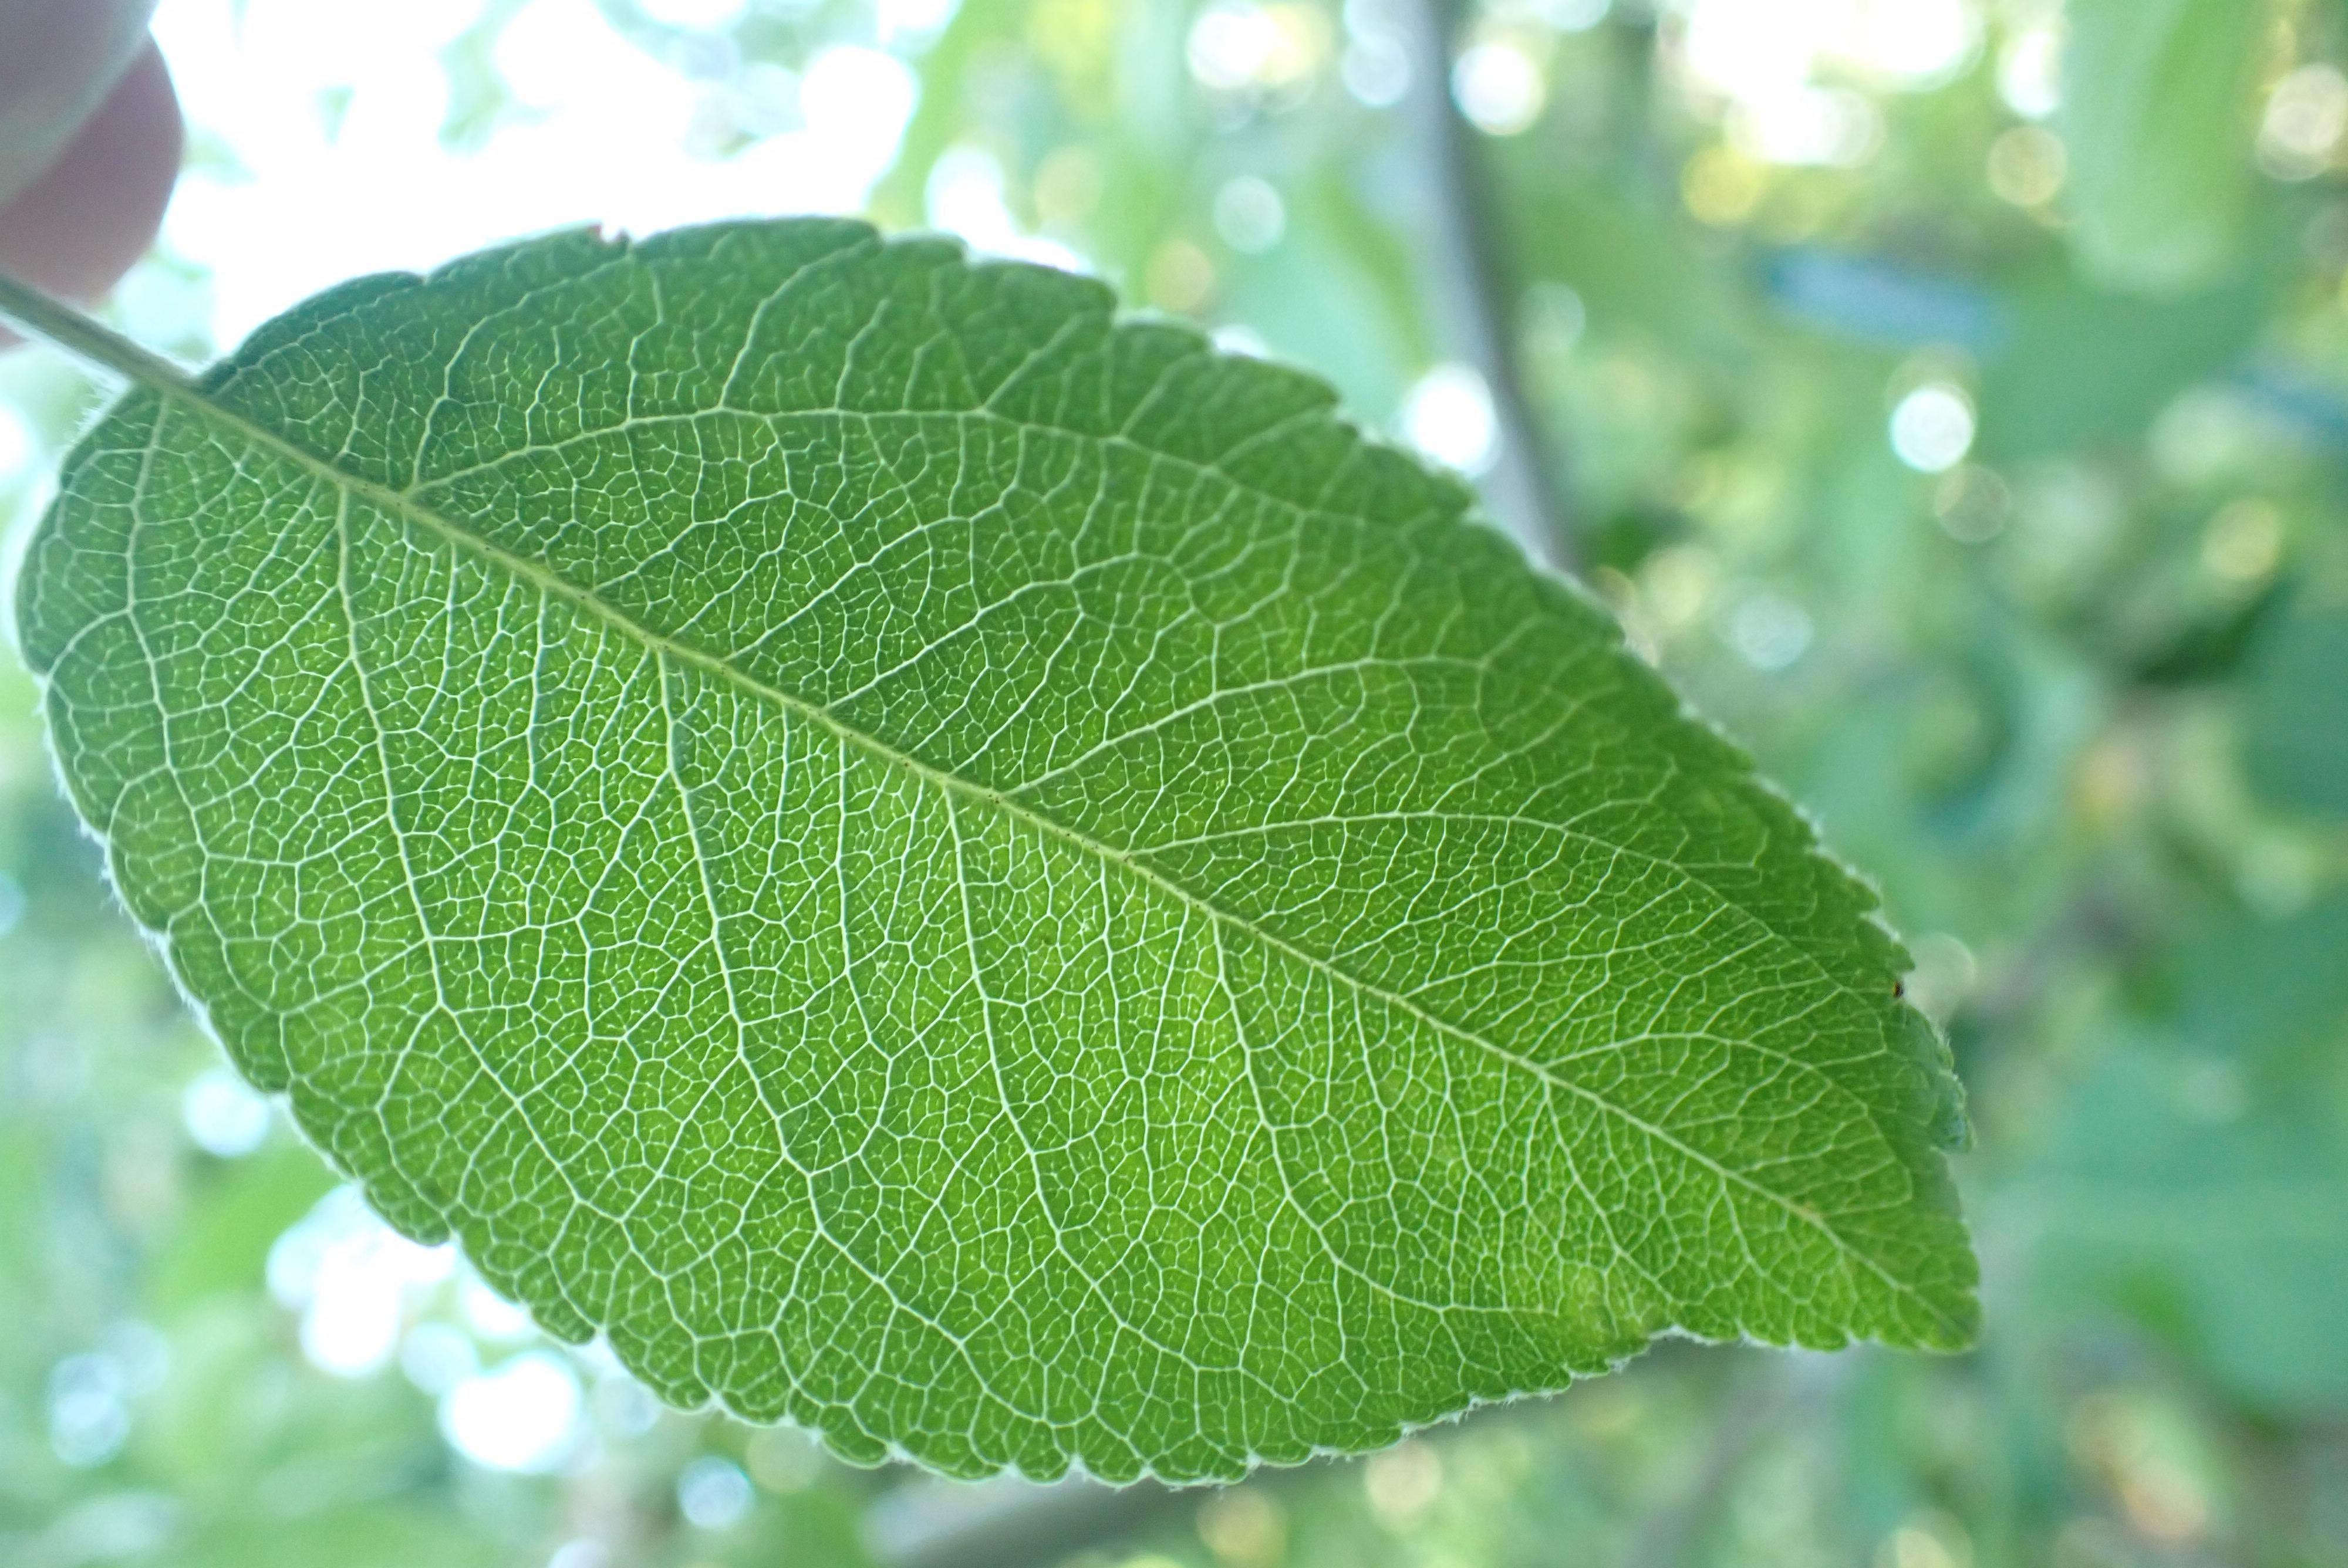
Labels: healthy